Oscar Pistorius

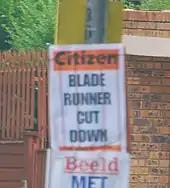
The South African newspaper "The Citizen" announcing the IAAF's decision to ban Pistorius from its competitions – photographed in Johannesburg on 16 January 2008

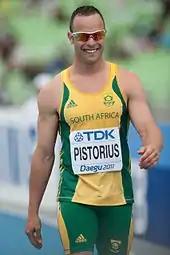
Pistorius during the 2011 World Championships in Athletics in Daegu, South Korea

Pistorius has been the subject of criticism because of claims that his artificial limbs give him an advantage over runners with natural ankles and feet. He runs with J-shaped carbon-fibre prostheses called the "Flex-Foot Cheetah" developed by biomedical engineer Van Phillips and manufactured by Össur.